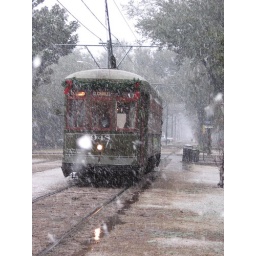
street car in the snow